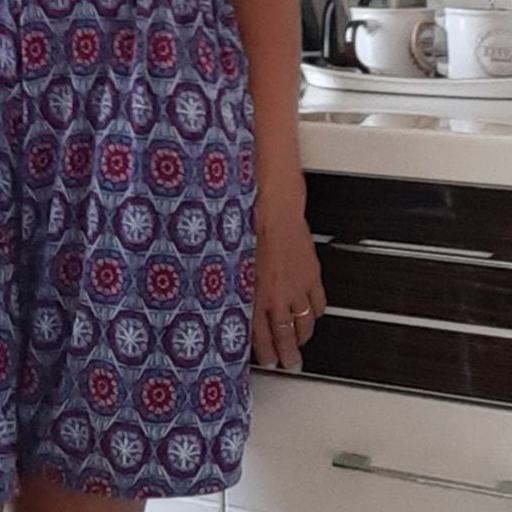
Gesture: no_gesture